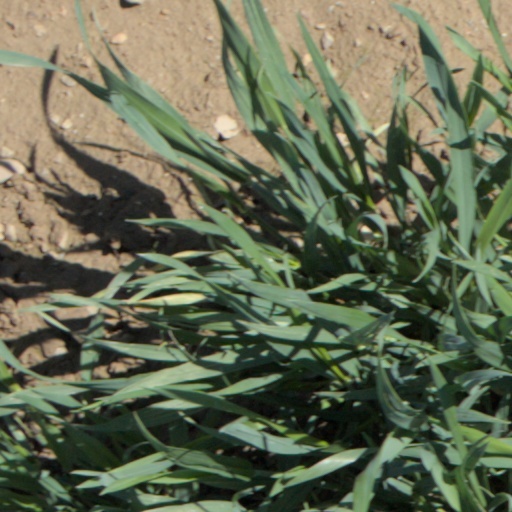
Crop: wheat